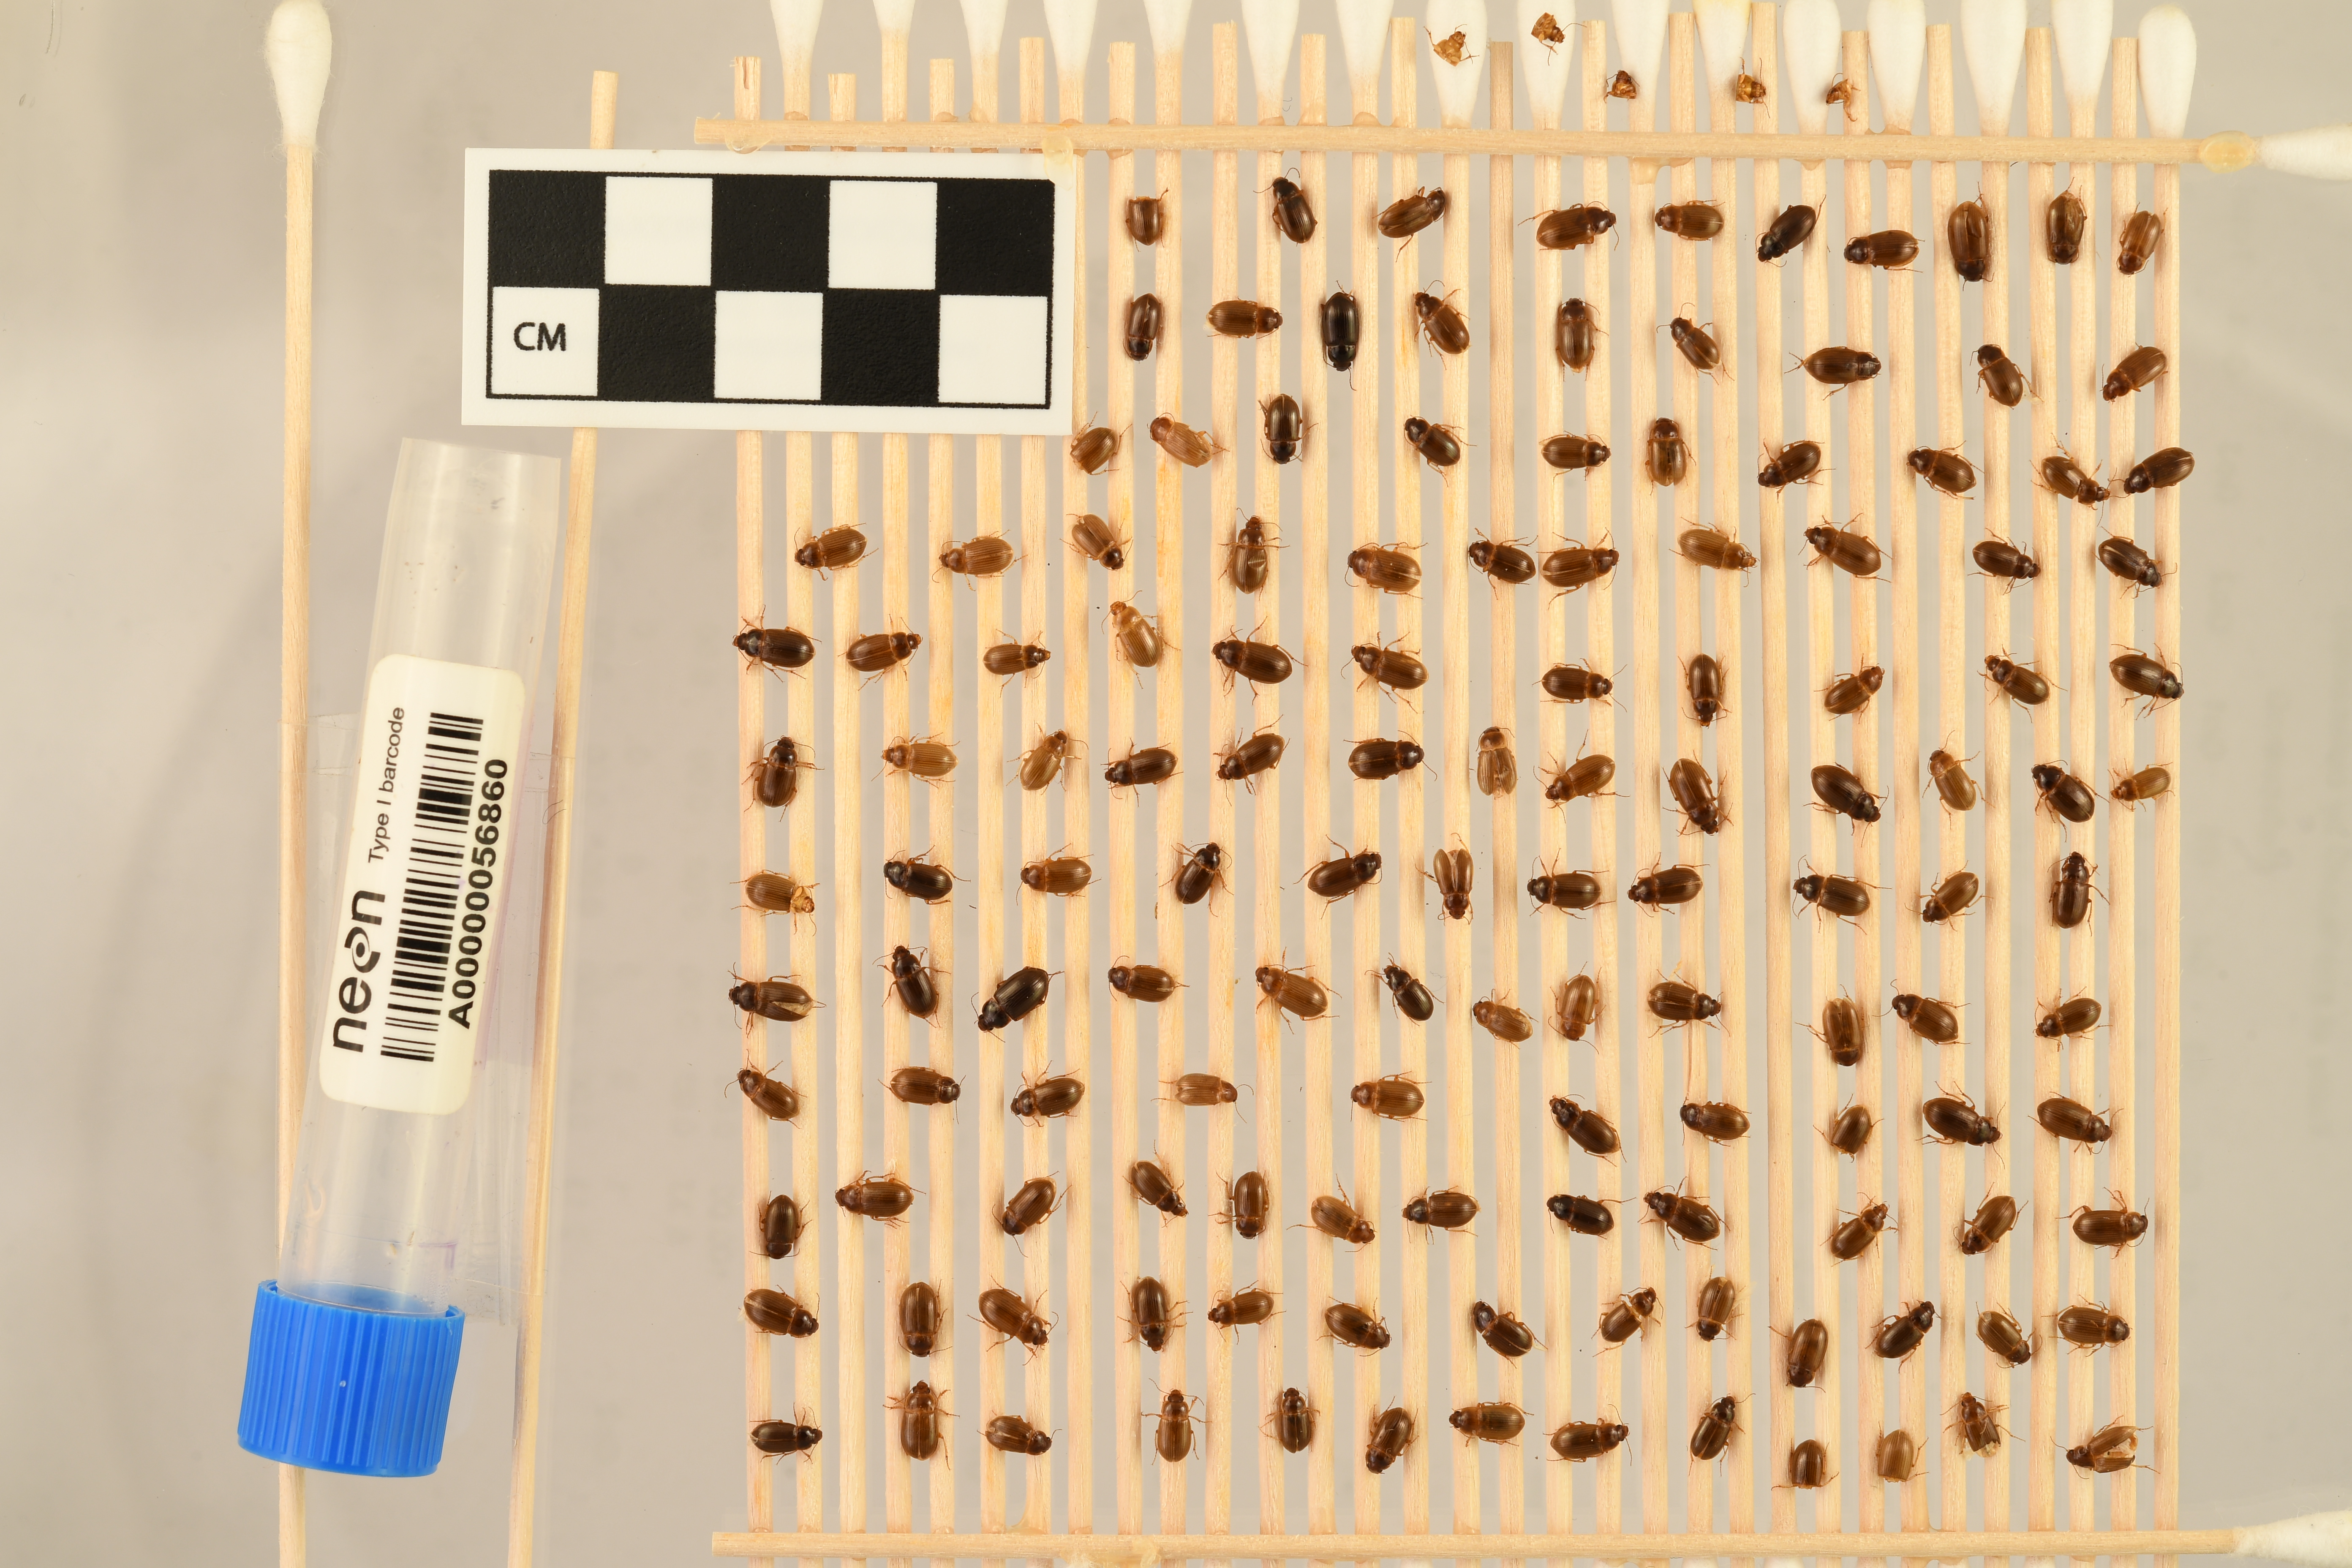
Amara quenseli — Onaqui NEON, plot ONAQ_016. Beetle 1, ElytraLength: 0.4076 cm (lying flat: Yes)

Amara quenseli — Onaqui NEON, plot ONAQ_016. Beetle 1, ElytraWidth: 0.2677 cm (lying flat: Yes)

Amara quenseli — Onaqui NEON, plot ONAQ_016. Beetle 2, ElytraLength: 0.4168 cm (lying flat: Yes)

Amara quenseli — Onaqui NEON, plot ONAQ_016. Beetle 2, ElytraWidth: 0.2505 cm (lying flat: Yes)

Amara quenseli — Onaqui NEON, plot ONAQ_016. Beetle 3, ElytraLength: 0.4734 cm (lying flat: No)

Amara quenseli — Onaqui NEON, plot ONAQ_016. Beetle 3, ElytraWidth: 0.229 cm (lying flat: No)

Amara quenseli — Onaqui NEON, plot ONAQ_016. Beetle 4, ElytraLength: 0.5112 cm (lying flat: Yes)

Amara quenseli — Onaqui NEON, plot ONAQ_016. Beetle 4, ElytraWidth: 0.2907 cm (lying flat: Yes)

Amara quenseli — Onaqui NEON, plot ONAQ_016. Beetle 5, ElytraLength: 0.4071 cm (lying flat: Yes)

Amara quenseli — Onaqui NEON, plot ONAQ_016. Beetle 5, ElytraWidth: 0.2677 cm (lying flat: Yes)

Amara quenseli — Onaqui NEON, plot ONAQ_016. Beetle 6, ElytraLength: 0.4213 cm (lying flat: Yes)

Amara quenseli — Onaqui NEON, plot ONAQ_016. Beetle 6, ElytraWidth: 0.2636 cm (lying flat: Yes)

Amara quenseli — Onaqui NEON, plot ONAQ_016. Beetle 7, ElytraLength: 0.4535 cm (lying flat: Yes)

Amara quenseli — Onaqui NEON, plot ONAQ_016. Beetle 7, ElytraWidth: 0.2674 cm (lying flat: Yes)

Amara quenseli — Onaqui NEON, plot ONAQ_016. Beetle 8, ElytraLength: 0.5117 cm (lying flat: Yes)

Amara quenseli — Onaqui NEON, plot ONAQ_016. Beetle 8, ElytraWidth: 0.3139 cm (lying flat: Yes)

Amara quenseli — Onaqui NEON, plot ONAQ_016. Beetle 9, ElytraLength: 0.4186 cm (lying flat: No)

Amara quenseli — Onaqui NEON, plot ONAQ_016. Beetle 9, ElytraWidth: 0.2907 cm (lying flat: No)

Amara quenseli — Onaqui NEON, plot ONAQ_016. Beetle 10, ElytraLength: 0.4109 cm (lying flat: Yes)

Amara quenseli — Onaqui NEON, plot ONAQ_016. Beetle 10, ElytraWidth: 0.2505 cm (lying flat: Yes)

Amara quenseli — Onaqui NEON, plot ONAQ_016. Beetle 11, ElytraLength: 0.3881 cm (lying flat: Yes)

Amara quenseli — Onaqui NEON, plot ONAQ_016. Beetle 11, ElytraWidth: 0.2466 cm (lying flat: Yes)

Amara quenseli — Onaqui NEON, plot ONAQ_016. Beetle 12, ElytraLength: 0.4424 cm (lying flat: Yes)

Amara quenseli — Onaqui NEON, plot ONAQ_016. Beetle 12, ElytraWidth: 0.2677 cm (lying flat: Yes)

Amara quenseli — Onaqui NEON, plot ONAQ_016. Beetle 13, ElytraLength: 0.4773 cm (lying flat: Yes)

Amara quenseli — Onaqui NEON, plot ONAQ_016. Beetle 13, ElytraWidth: 0.3139 cm (lying flat: Yes)

Amara quenseli — Onaqui NEON, plot ONAQ_016. Beetle 14, ElytraLength: 0.414 cm (lying flat: Yes)

Amara quenseli — Onaqui NEON, plot ONAQ_016. Beetle 14, ElytraWidth: 0.2636 cm (lying flat: Yes)

Amara quenseli — Onaqui NEON, plot ONAQ_016. Beetle 15, ElytraLength: 0.4308 cm (lying flat: Yes)

Amara quenseli — Onaqui NEON, plot ONAQ_016. Beetle 15, ElytraWidth: 0.2677 cm (lying flat: Yes)

Amara quenseli — Onaqui NEON, plot ONAQ_016. Beetle 16, ElytraLength: 0.3786 cm (lying flat: Yes)

Amara quenseli — Onaqui NEON, plot ONAQ_016. Beetle 16, ElytraWidth: 0.2302 cm (lying flat: Yes)

Amara quenseli — Onaqui NEON, plot ONAQ_016. Beetle 17, ElytraLength: 0.4652 cm (lying flat: Yes)

Amara quenseli — Onaqui NEON, plot ONAQ_016. Beetle 17, ElytraWidth: 0.2674 cm (lying flat: Yes)

Amara quenseli — Onaqui NEON, plot ONAQ_016. Beetle 18, ElytraLength: 0.4371 cm (lying flat: Yes)

Amara quenseli — Onaqui NEON, plot ONAQ_016. Beetle 18, ElytraWidth: 0.2654 cm (lying flat: Yes)

Amara quenseli — Onaqui NEON, plot ONAQ_016. Beetle 19, ElytraLength: 0.3969 cm (lying flat: No)

Amara quenseli — Onaqui NEON, plot ONAQ_016. Beetle 19, ElytraWidth: 0.2879 cm (lying flat: No)

Amara quenseli — Onaqui NEON, plot ONAQ_016. Beetle 20, ElytraLength: 0.4278 cm (lying flat: Yes)

Amara quenseli — Onaqui NEON, plot ONAQ_016. Beetle 20, ElytraWidth: 0.2795 cm (lying flat: Yes)

Amara quenseli — Onaqui NEON, plot ONAQ_016. Beetle 21, ElytraLength: 0.4586 cm (lying flat: Yes)

Amara quenseli — Onaqui NEON, plot ONAQ_016. Beetle 21, ElytraWidth: 0.2553 cm (lying flat: Yes)

Amara quenseli — Onaqui NEON, plot ONAQ_016. Beetle 22, ElytraLength: 0.4187 cm (lying flat: Yes)

Amara quenseli — Onaqui NEON, plot ONAQ_016. Beetle 22, ElytraWidth: 0.2674 cm (lying flat: Yes)

Amara quenseli — Onaqui NEON, plot ONAQ_016. Beetle 23, ElytraLength: 0.3934 cm (lying flat: Yes)

Amara quenseli — Onaqui NEON, plot ONAQ_016. Beetle 23, ElytraWidth: 0.2488 cm (lying flat: Yes)

Amara quenseli — Onaqui NEON, plot ONAQ_016. Beetle 24, ElytraLength: 0.3955 cm (lying flat: Yes)

Amara quenseli — Onaqui NEON, plot ONAQ_016. Beetle 24, ElytraWidth: 0.2561 cm (lying flat: Yes)

Amara quenseli — Onaqui NEON, plot ONAQ_016. Beetle 25, ElytraLength: 0.4308 cm (lying flat: No)

Amara quenseli — Onaqui NEON, plot ONAQ_016. Beetle 25, ElytraWidth: 0.2674 cm (lying flat: No)

Amara quenseli — Onaqui NEON, plot ONAQ_016. Beetle 26, ElytraLength: 0.4009 cm (lying flat: Yes)

Amara quenseli — Onaqui NEON, plot ONAQ_016. Beetle 26, ElytraWidth: 0.2444 cm (lying flat: Yes)

Amara quenseli — Onaqui NEON, plot ONAQ_016. Beetle 27, ElytraLength: 0.4109 cm (lying flat: Yes)

Amara quenseli — Onaqui NEON, plot ONAQ_016. Beetle 27, ElytraWidth: 0.255 cm (lying flat: Yes)

Amara quenseli — Onaqui NEON, plot ONAQ_016. Beetle 28, ElytraLength: 0.4304 cm (lying flat: No)

Amara quenseli — Onaqui NEON, plot ONAQ_016. Beetle 28, ElytraWidth: 0.2466 cm (lying flat: No)

Amara quenseli — Onaqui NEON, plot ONAQ_016. Beetle 29, ElytraLength: 0.4341 cm (lying flat: No)

Amara quenseli — Onaqui NEON, plot ONAQ_016. Beetle 29, ElytraWidth: 0.2756 cm (lying flat: No)

Amara quenseli — Onaqui NEON, plot ONAQ_016. Beetle 30, ElytraLength: 0.4266 cm (lying flat: Yes)

Amara quenseli — Onaqui NEON, plot ONAQ_016. Beetle 30, ElytraWidth: 0.2684 cm (lying flat: Yes)

Amara quenseli — Onaqui NEON, plot ONAQ_016. Beetle 31, ElytraLength: 0.4378 cm (lying flat: Yes)

Amara quenseli — Onaqui NEON, plot ONAQ_016. Beetle 31, ElytraWidth: 0.26 cm (lying flat: Yes)

Amara quenseli — Onaqui NEON, plot ONAQ_016. Beetle 32, ElytraLength: 0.3708 cm (lying flat: No)

Amara quenseli — Onaqui NEON, plot ONAQ_016. Beetle 32, ElytraWidth: 0.2419 cm (lying flat: No)